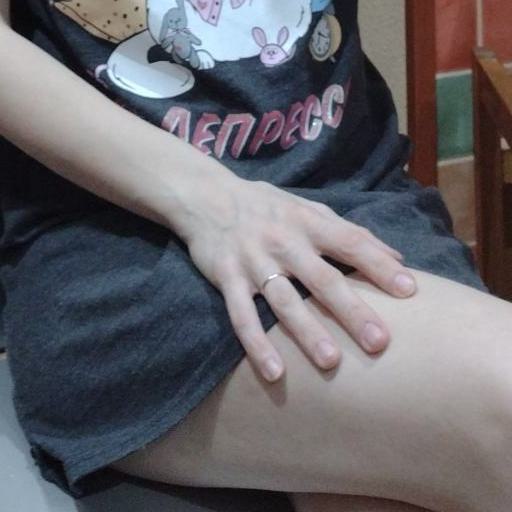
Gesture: no_gesture